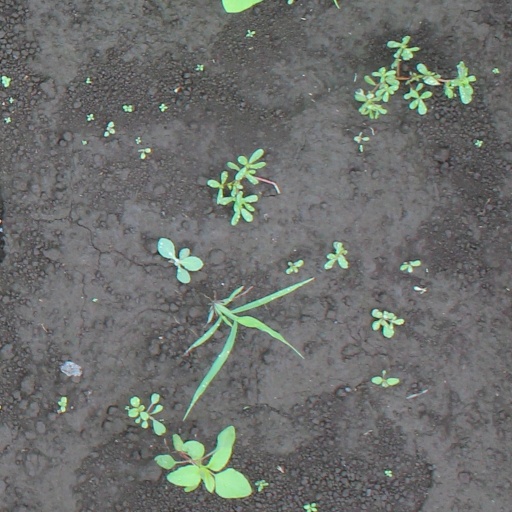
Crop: soybean